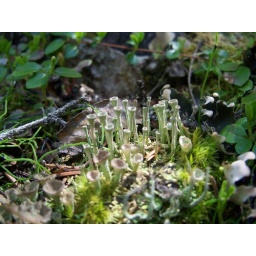
Pixie cups, a fungus in the pine forest of Alberta.